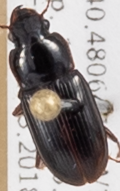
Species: Harpalus desertus
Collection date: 2018-05-17
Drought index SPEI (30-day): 0.814
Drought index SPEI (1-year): -0.674
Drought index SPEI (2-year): -0.184